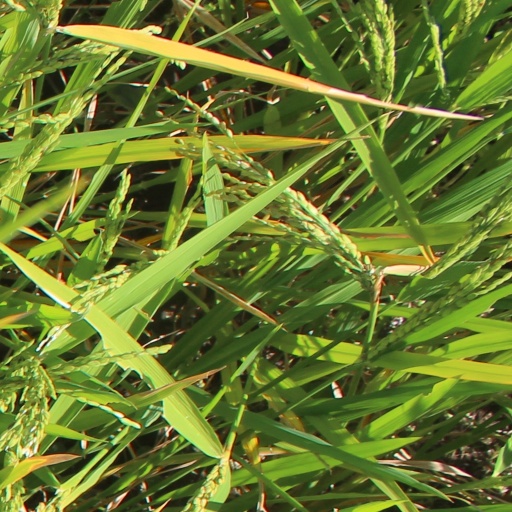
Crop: rice